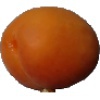
Label: apricot